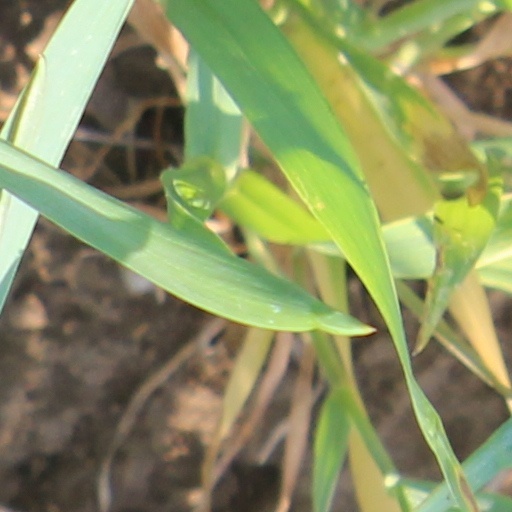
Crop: wheat